Cleanflix

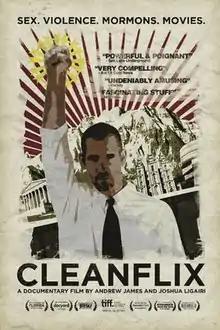

Cleanflix is a documentary about CleanFlicks and the re-edited video stores and the film sanitization industry, particularly in Utah.